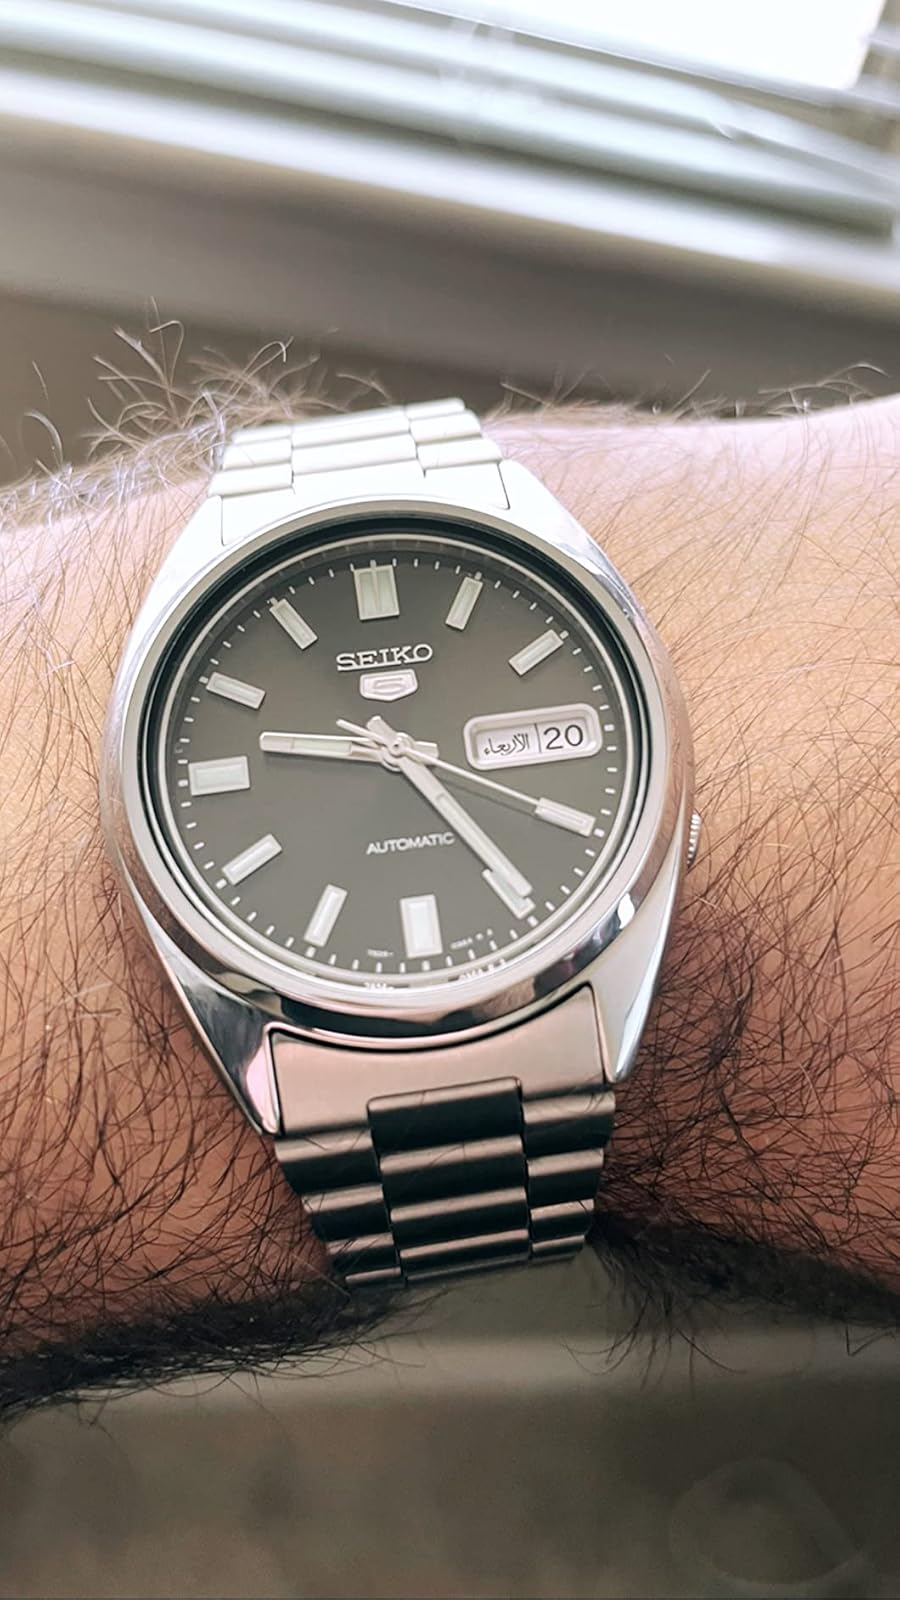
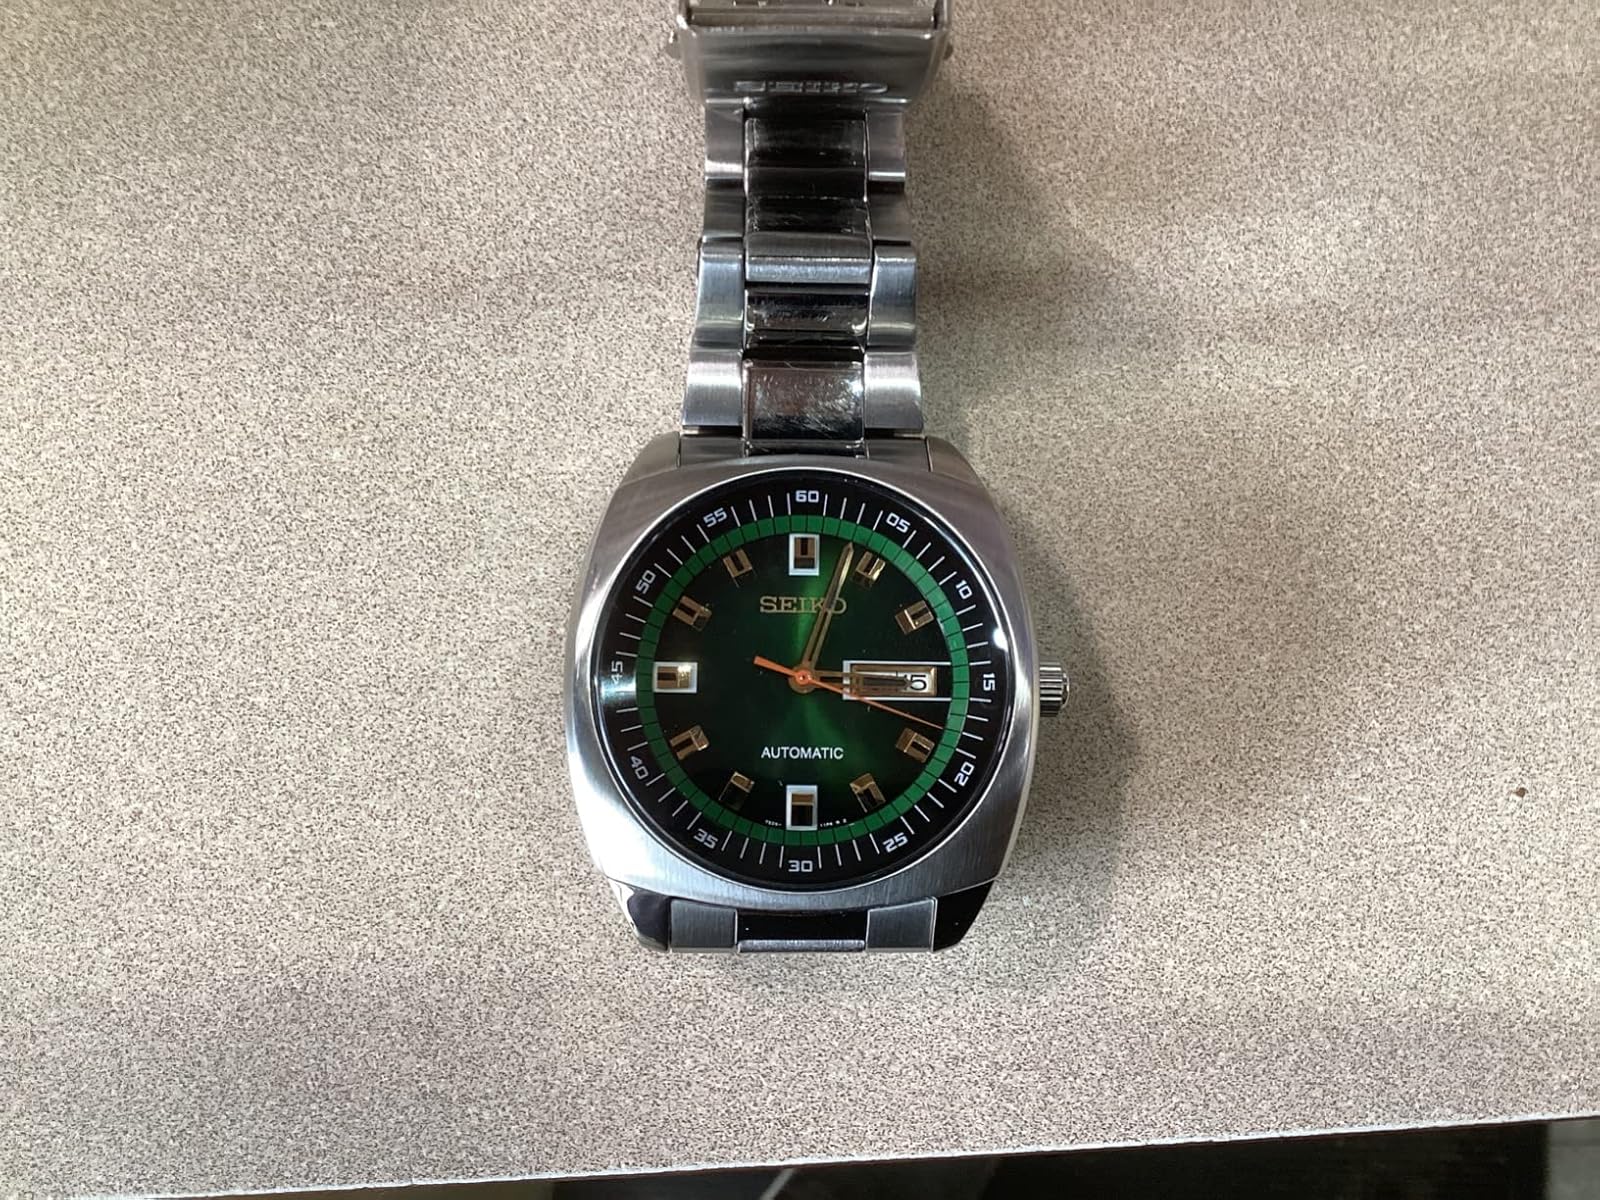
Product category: accessories_watch
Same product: no